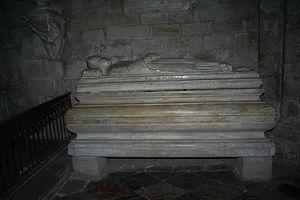
Lodève (Hérault) - cathédrale Saint-Fulcran, tombeau de Mgr de Plantavit, évêque.
Cette liste recense les gisants situés en France.